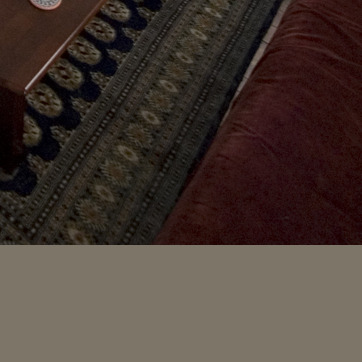
Material: carpet